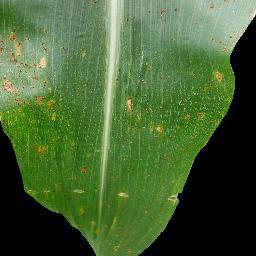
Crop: corn
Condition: (maize)_common_rust